Ebenezer James MacRae

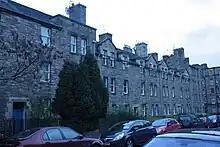
Gifford Park- a small city infill scheme

His final years as City Architect were relatively unproductive since most public building works ceased during World War II, an exception being the completion of West Pilton to a much depleted specification.